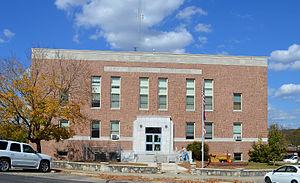
Le comté d'Oregon est un comté situé au centre-sud du Missouri, aux États-Unis. Au recensement de 2000, la population était de 10 344 habitants. Cependant, une estimation de 2007 évalue la population à 10 491 habitants. Le siège du comté est Alton. Le comté a été officiellement fondé le 14 février 1845, et a été nommé en référence au territoire de l'Oregon, au nord-ouest des États-Unis.